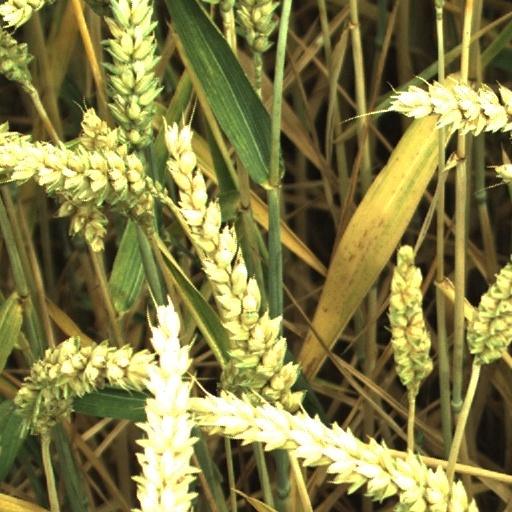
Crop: wheat